José Peña Suazo

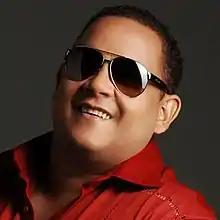
Suazo in 2020

José Peña Suazo (born January 18, 1967) is a Dominican Merengue singer, arranger, composer and musician. Pena Suazo has played the trumpet, composed and arranged in many Dominican merengue music groups like Cuco Valoy's orchestra and "La Artillería". He is currently the lead singer of La Banda Gorda.